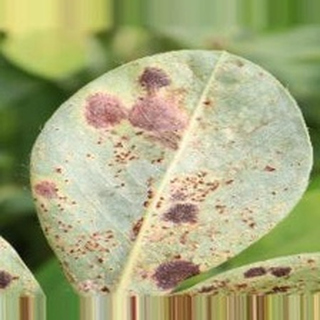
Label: groundnut_rust